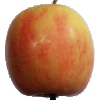
Label: apple_pink_lady